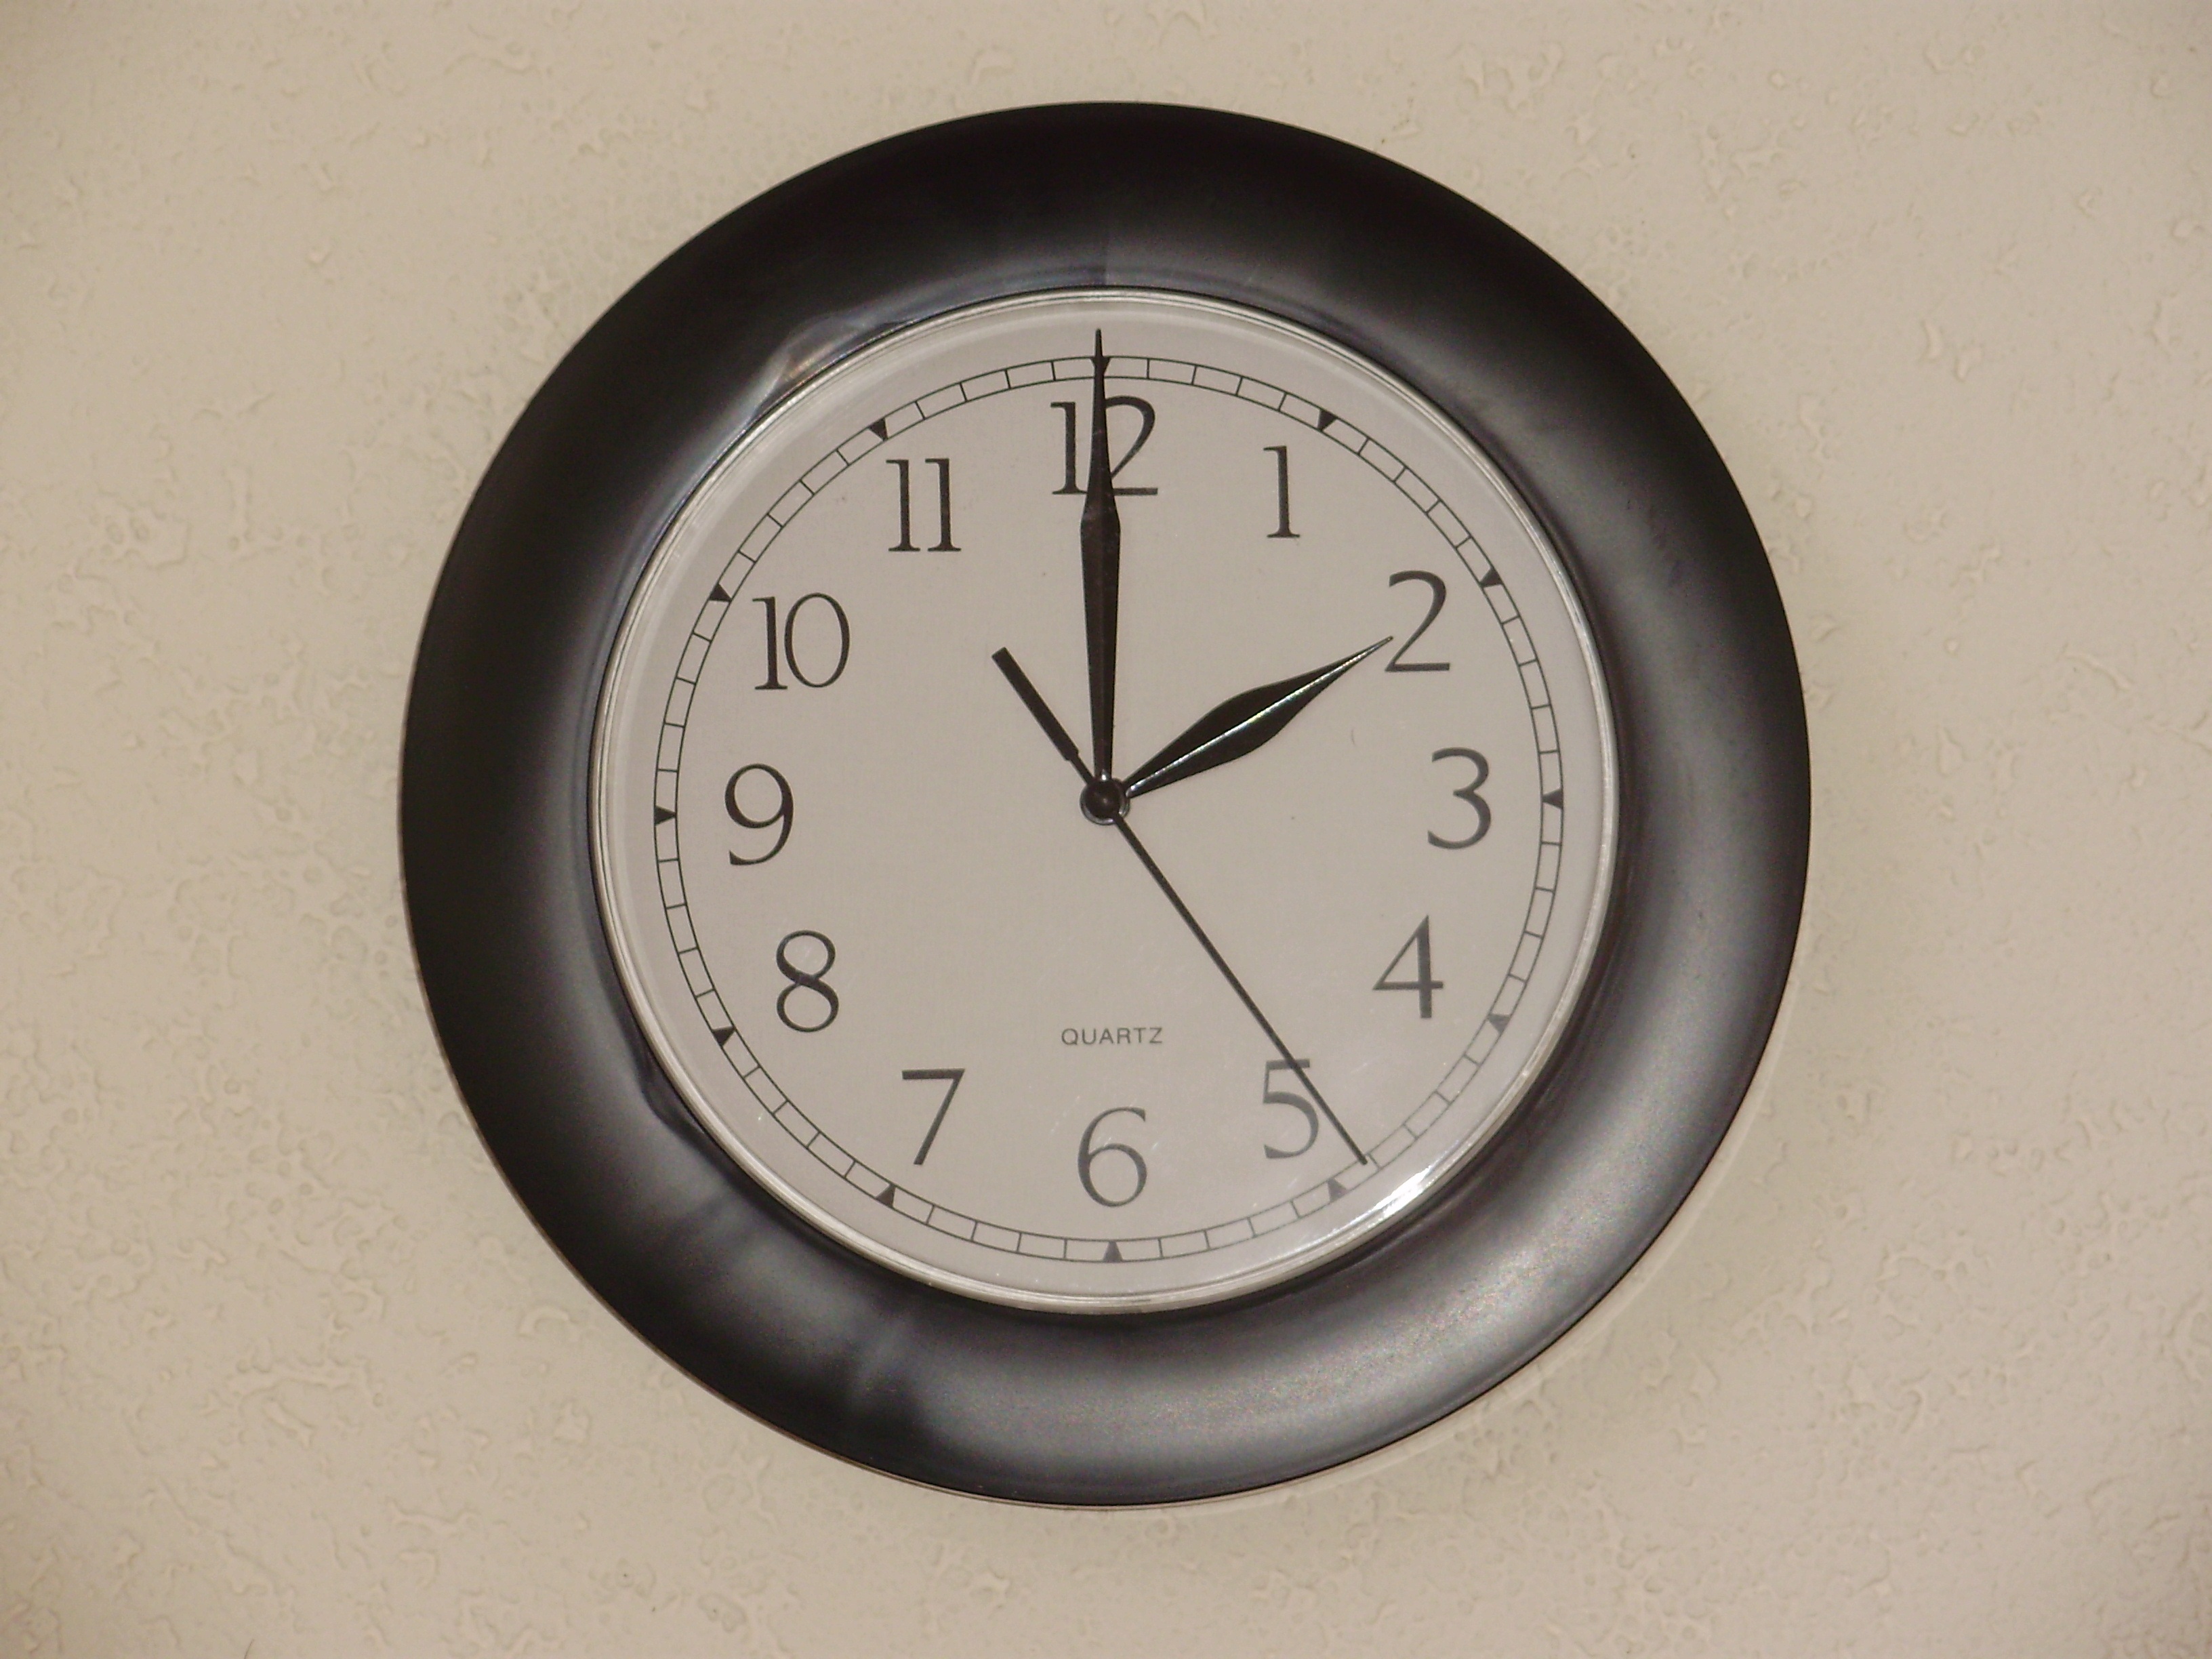
clock, time, gauge, decor, wall clock, home accessories